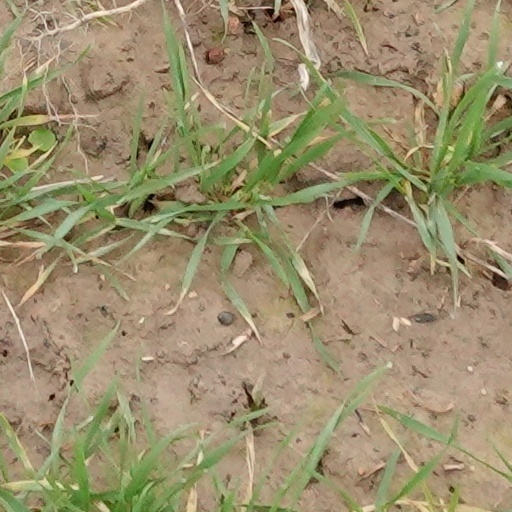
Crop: wheat